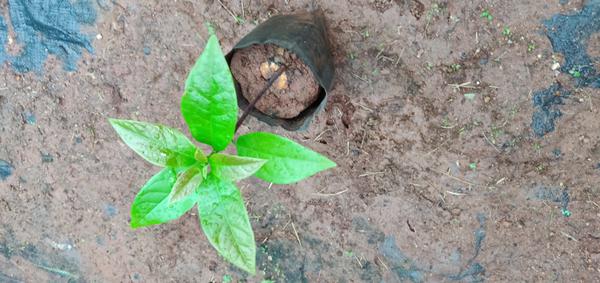
Plant: Avacado